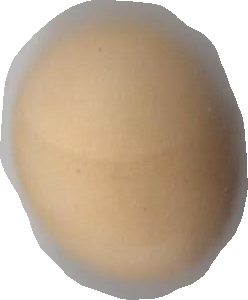
Variety: Grobogan